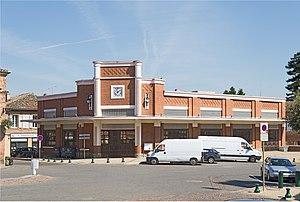
Fronton est une commune française située dans le sud-ouest de la France, dans le département de la Haute-Garonne, en région Occitanie.